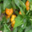
Label: sweet_pepper